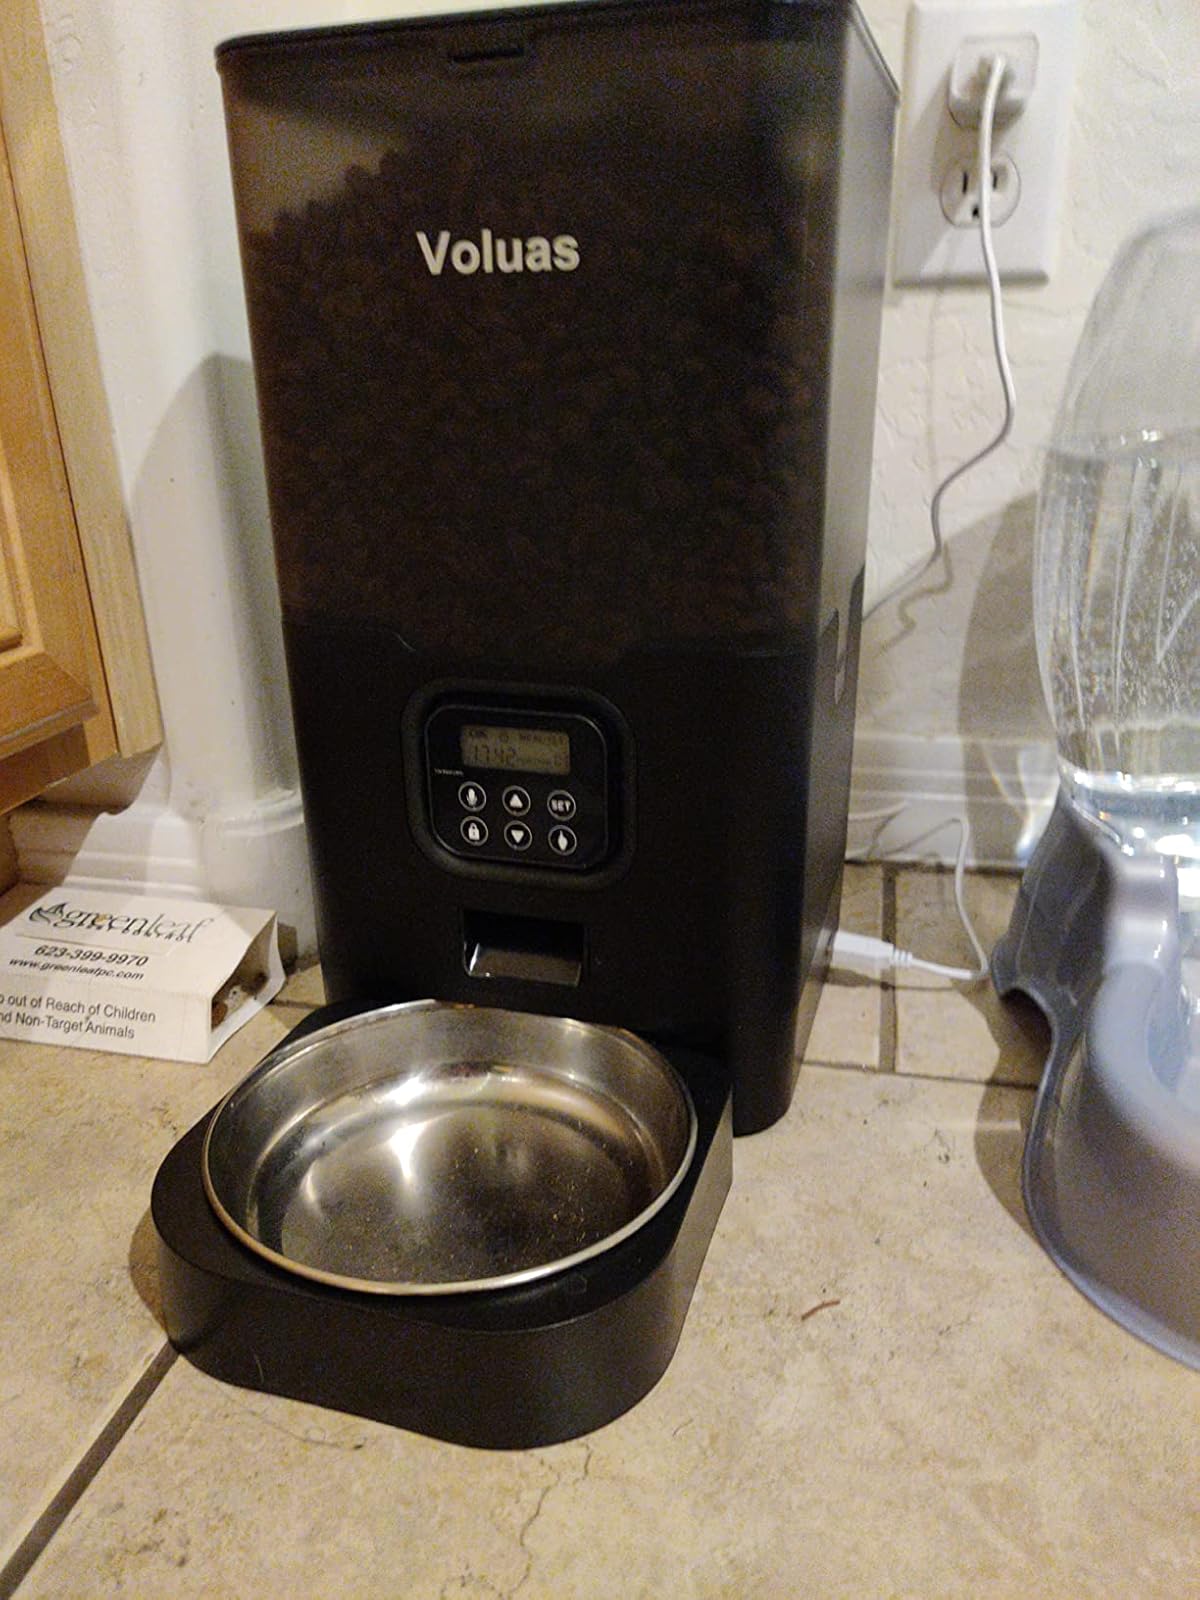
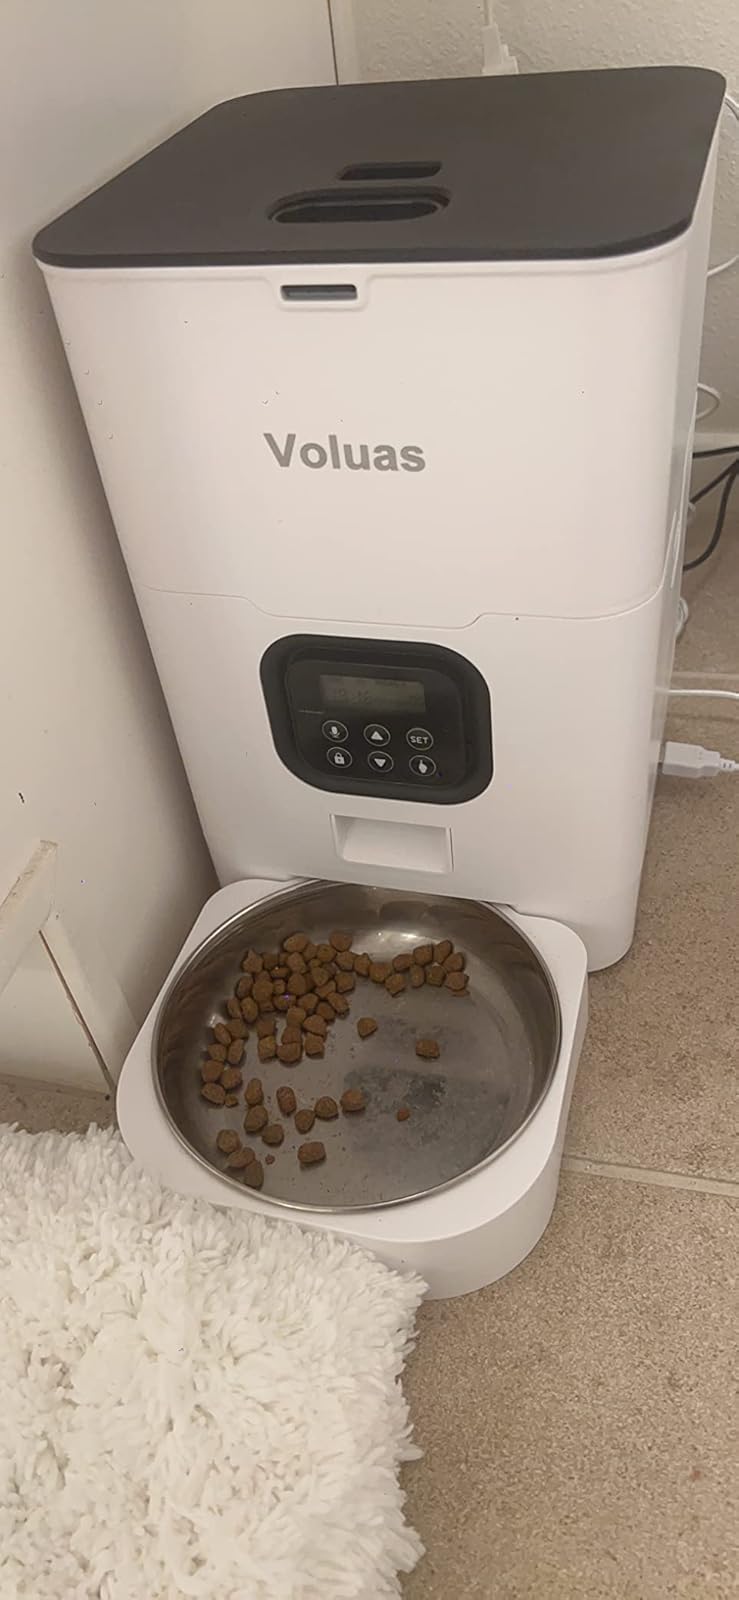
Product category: items_feeder
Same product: no